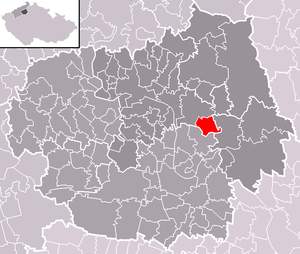
Vrutice est une commune du district de Litoměřice, dans la région d'Ústí nad Labem, en Tchéquie. Sa population s'élevait à 319 habitants en 2018.